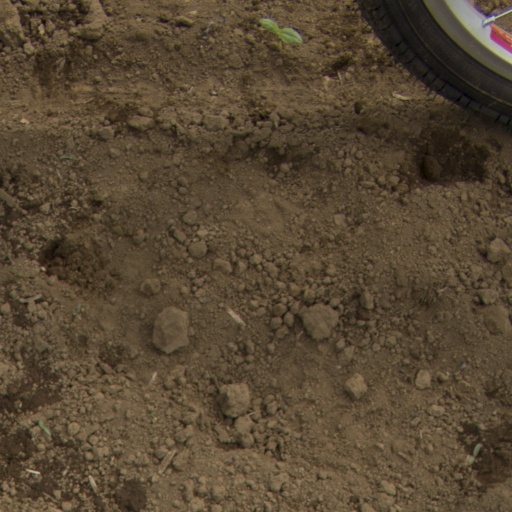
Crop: Jerusalem artichoke